2014–15 Mount St. Mary's Mountaineers men's basketball team

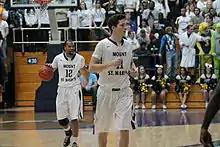
Mount St. Mary's players Charles Glover, left, and Will Miller move down the court during a game against Saint Francis (PA) at the Knott Arena on January 24.

The Mountaineers fell to 6–5 in conference play February 5 when their late comeback fell short and they lost to Bryant, 55–53. For the third consecutive time, however, the team followed a loss with a victory, defeating Central Connecticut for the second time on the season, 63–46.